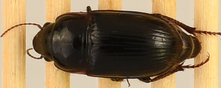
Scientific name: Euryderus grossus
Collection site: Central Plains Experimental Range NEON (CPER), plot CPER_004